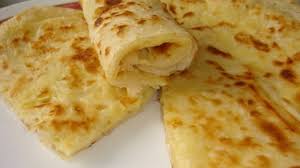
Yemek: gozleme